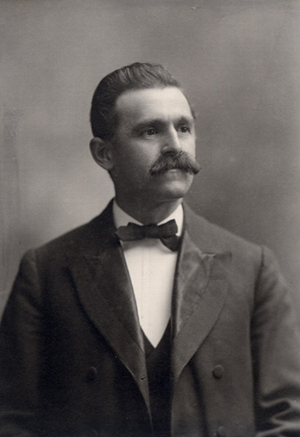
Îles-de-la-Madeleine est une circonscription électorale provinciale du Québec située dans la région administrative de Gaspésie–Îles-de-la-Madeleine. Elle recouvre l'ensemble de l'archipel des îles de la Madeleine.
Joseph-Édouard Caron, né le 10 janvier 1866 à Saint-Roch-des-Aulnaies et mort le 16 juillet 1930 à Québec, est un homme politique québécois qui, entre autres, a été ministre de l'Agriculture pendant vingt ans, de 1909 à 1929, sous les gouvernements de Lomer Gouin et de Louis-Alexandre Taschereau.
L'Islet est un ancien district provincial du Québec qui a existé de la confédération jusqu'en 1973.